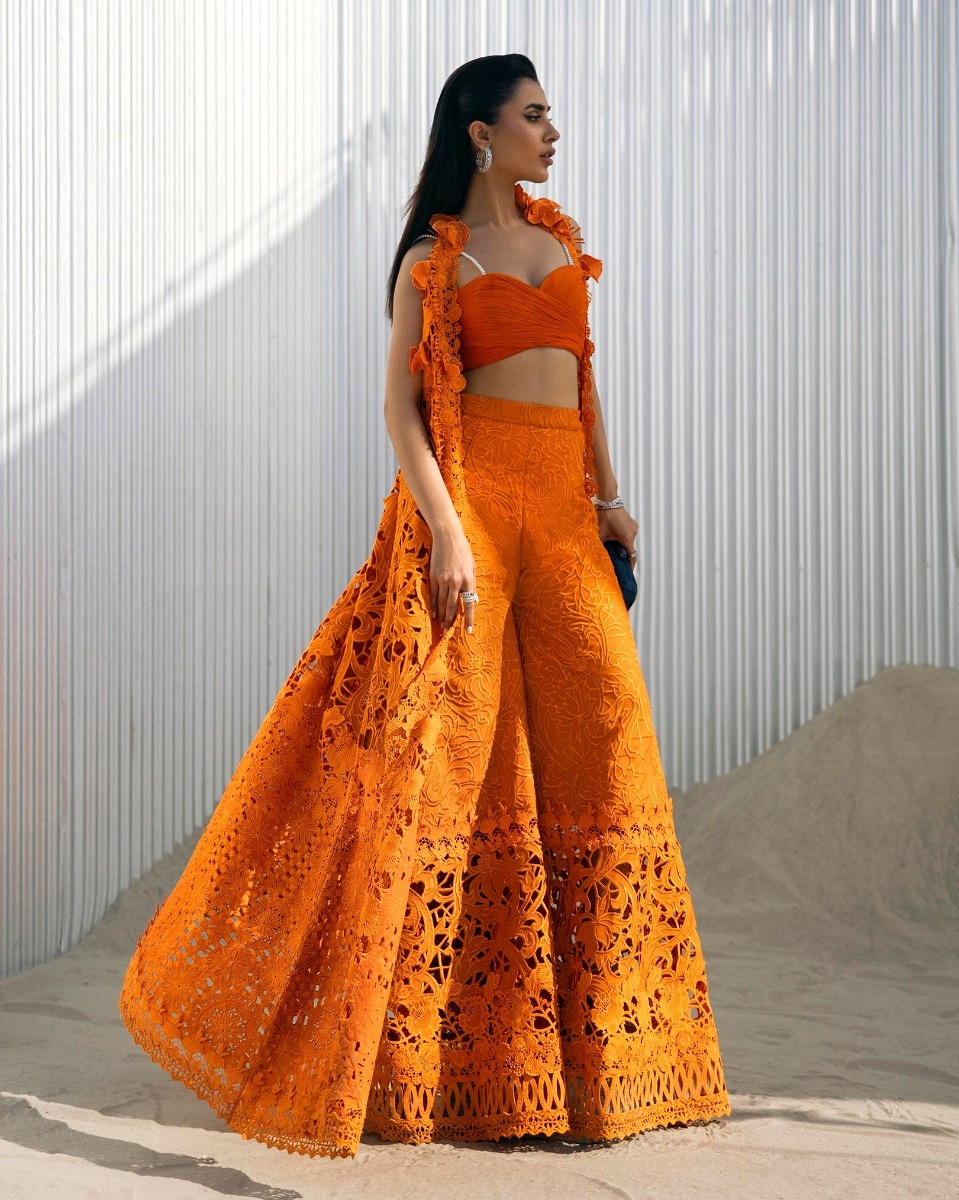
orange lace crop top